The Pages (novel)

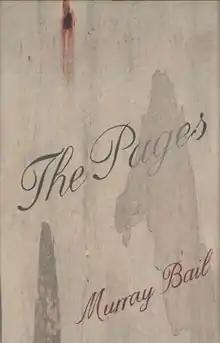
First edition

The Pages is a 2008 novel by Australian novelist Murray Bail.